Billsborough House

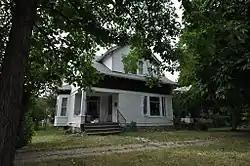

The Billsborough House, at 376 6th Avenue East North in Kalispell, Montana, was built in 1914. It was listed on the National Register of Historic Places in 1994.